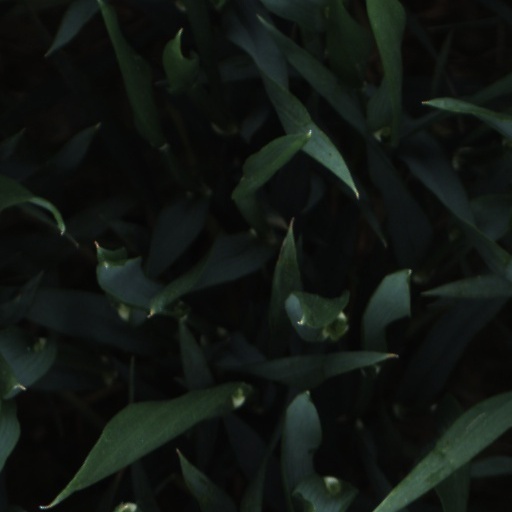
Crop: wheat